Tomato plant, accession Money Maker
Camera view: vertical (180 deg); turntable rotation: 0 degrees
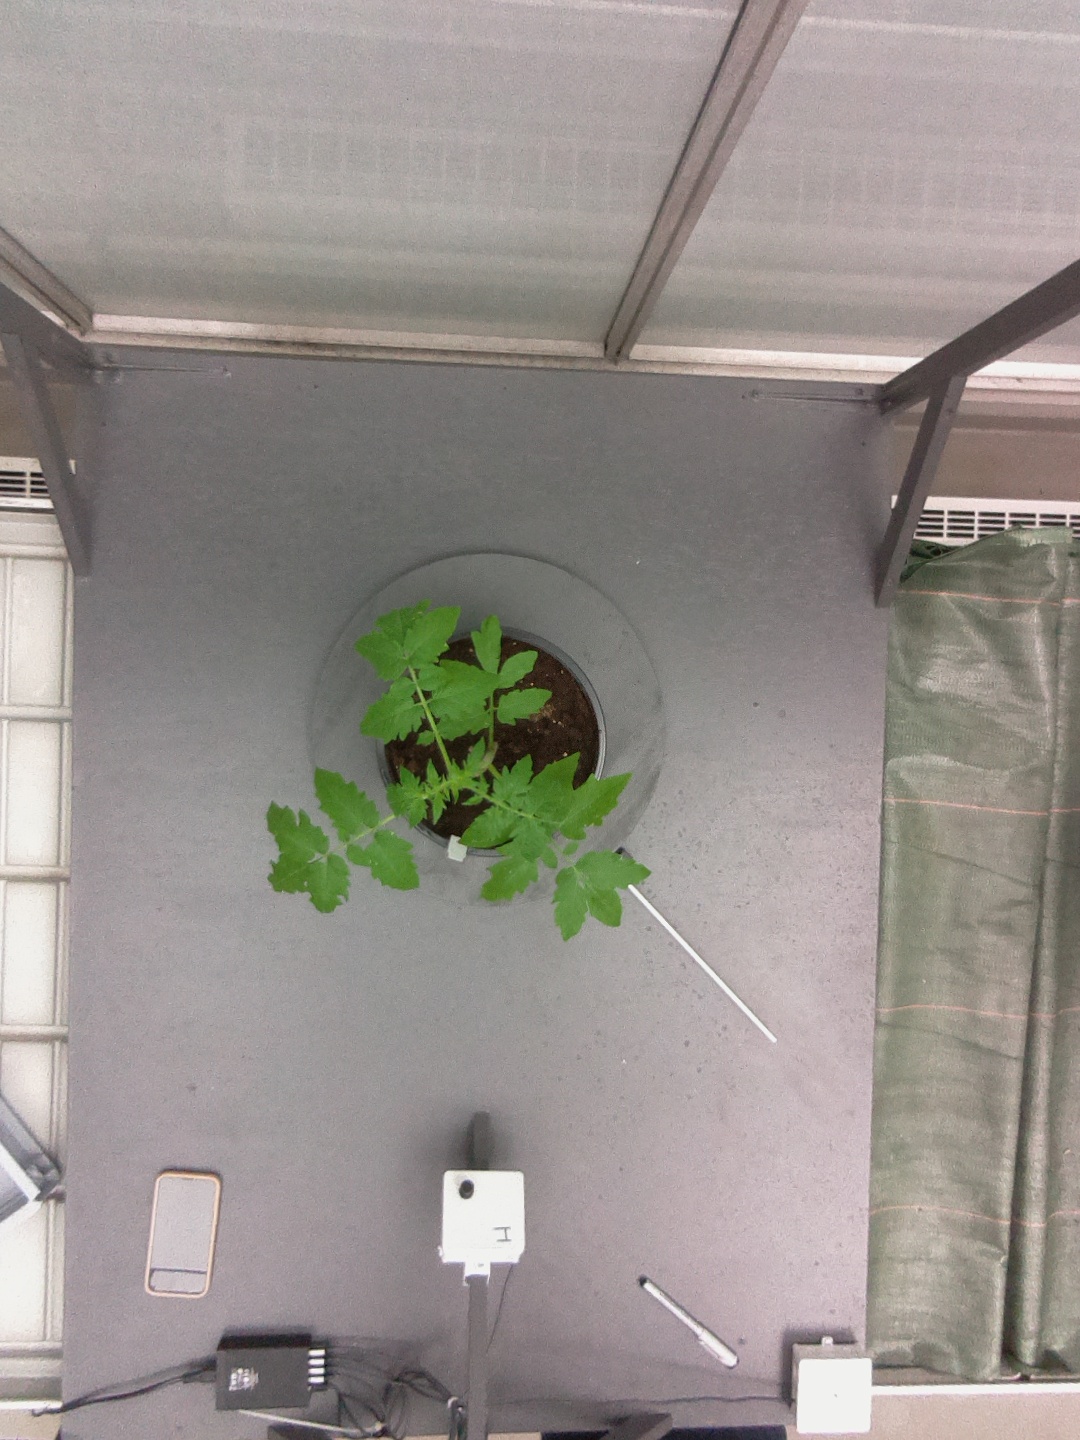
BBCH growth stage 13: 6 of true leaves visible